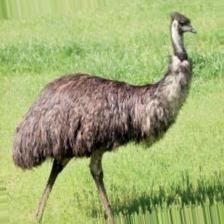
Species: EMU
Scientific name: DROMAIUS NOVAEHOLLANDIAE